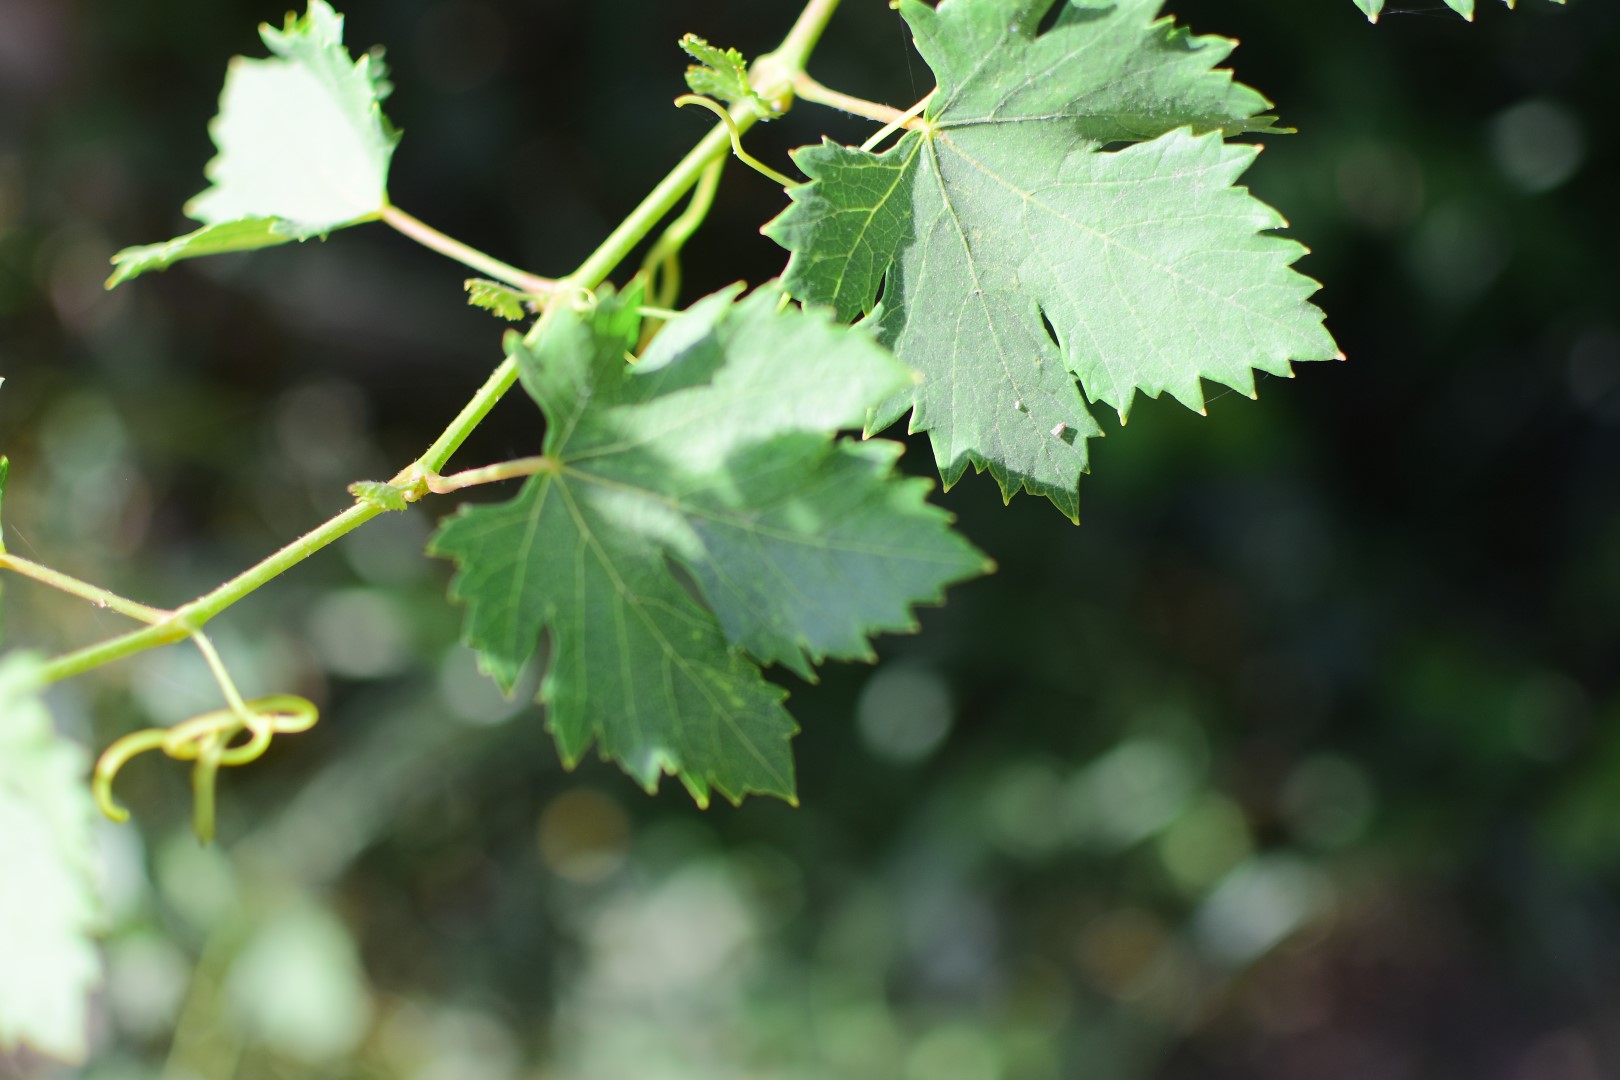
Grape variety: Halawani